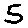
Label: 5